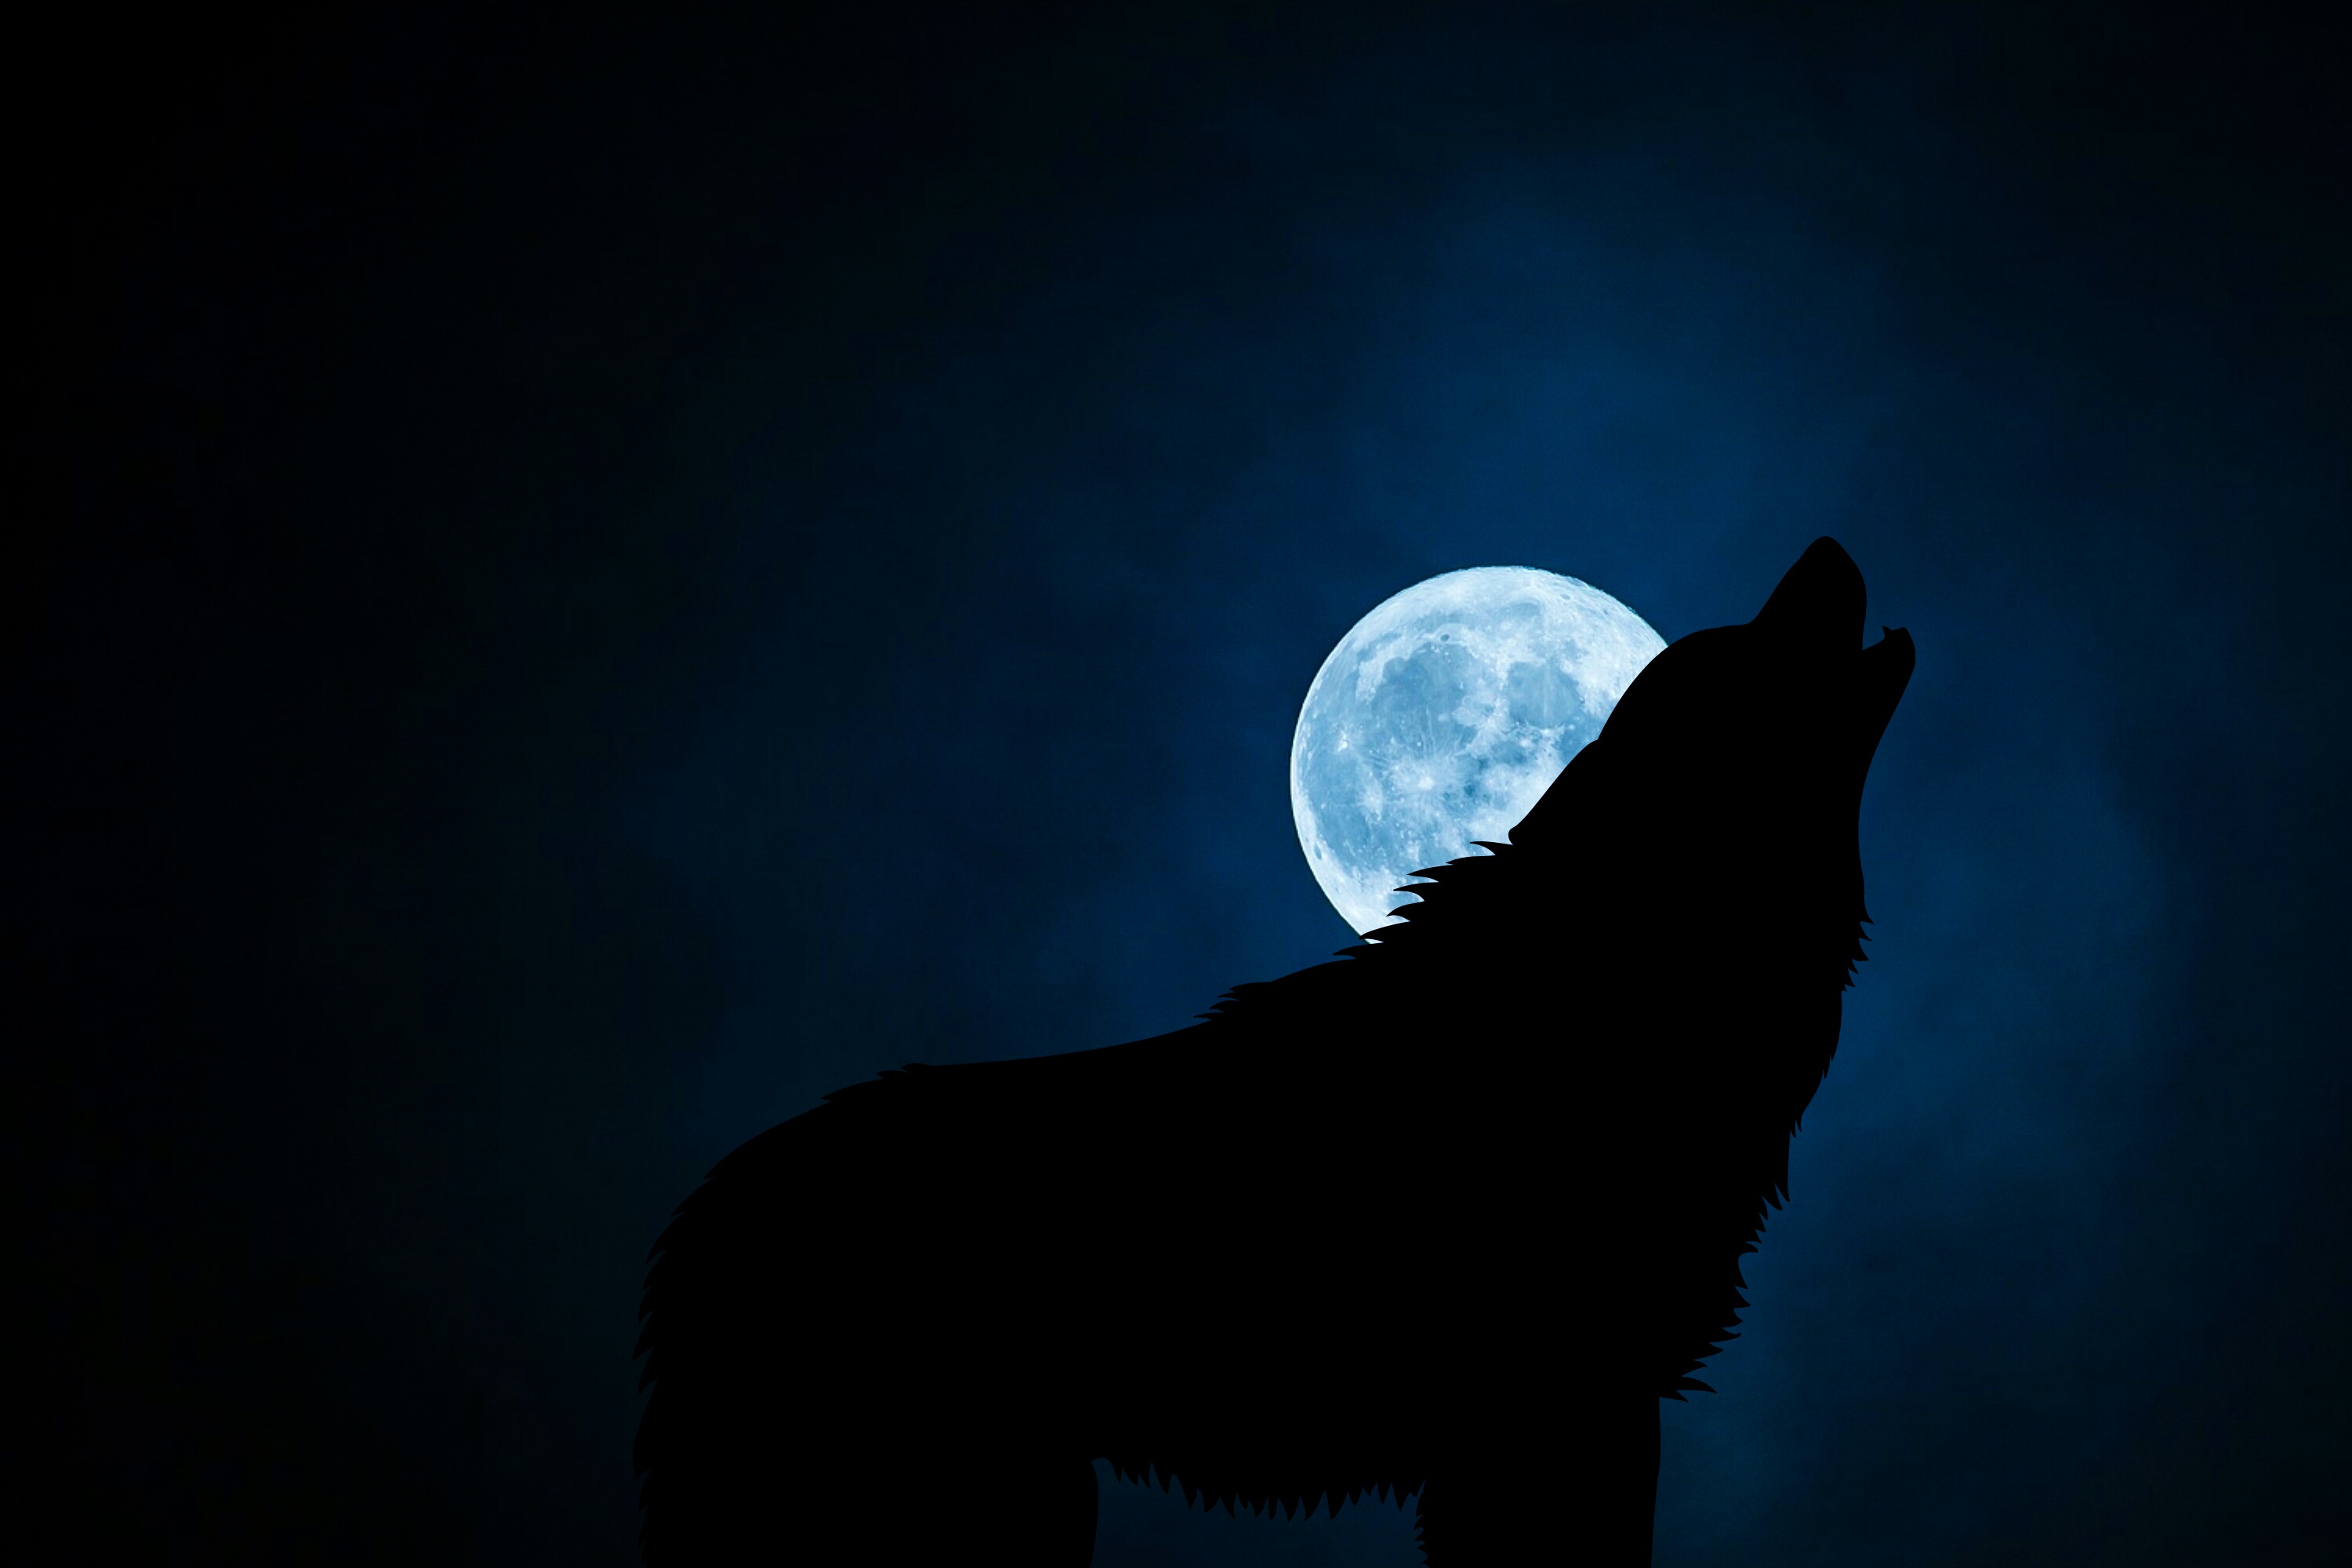
wolf, wolves, dog, lupine, canine, canis, lupus, moon, moonlight, sky, light, night, full moon, darkness, atmosphere, phenomenon, daytime, computer wallpaper, midnight, celestial event, astronomical object, silhouette, stock photography